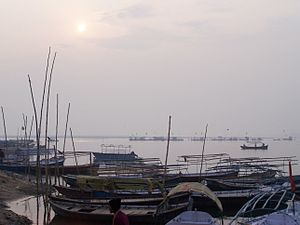
Yamuna
Allahabad hvor floderne Yamuna, Ganges og Saraswati flyder sammen.
Yamuna er en stor flod i det nordlige Indien med en længde på ca. 1370 km. Floden er den største biflod til Ganges.